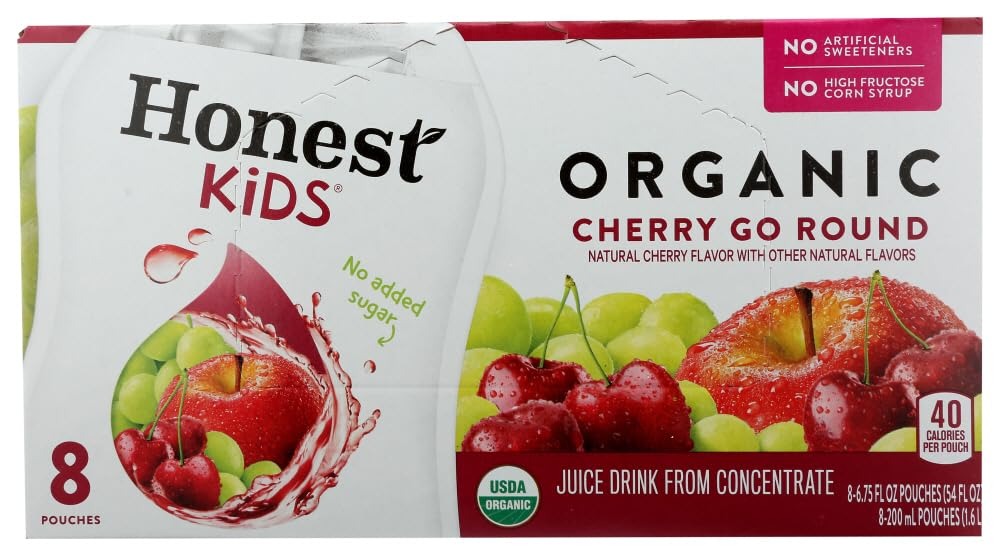
Item Name: Honest Tea Juice Cherry Go Round 8pk
Value: 4.0
Unit: Count

Price: 10.97